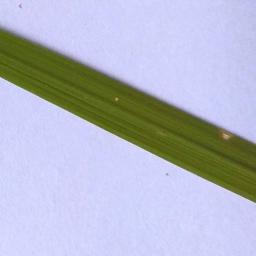
Label: Rice___Leaf_Blast